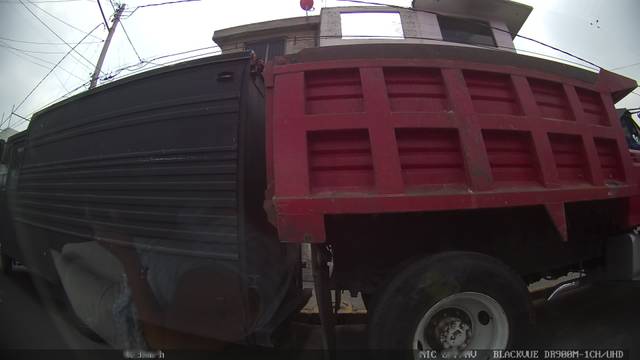
Region: Mexico
Coordinates: 19.361, -99.059